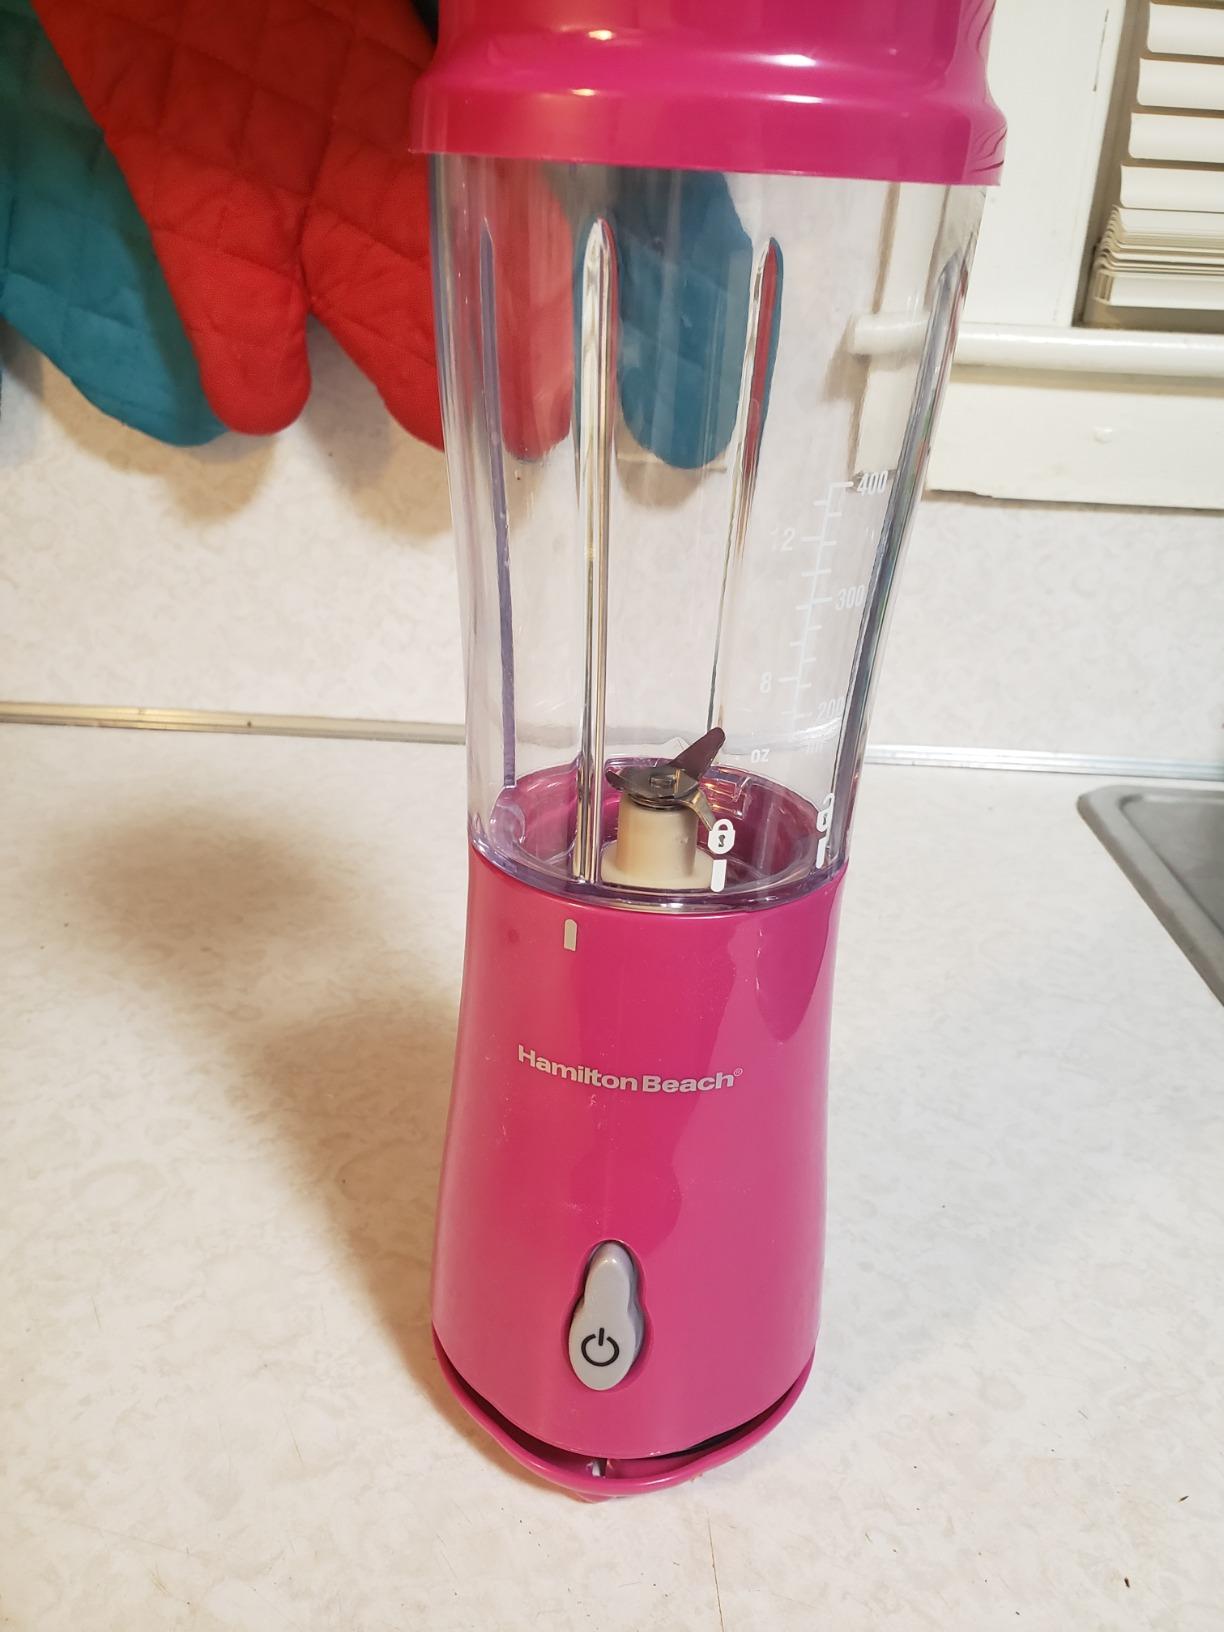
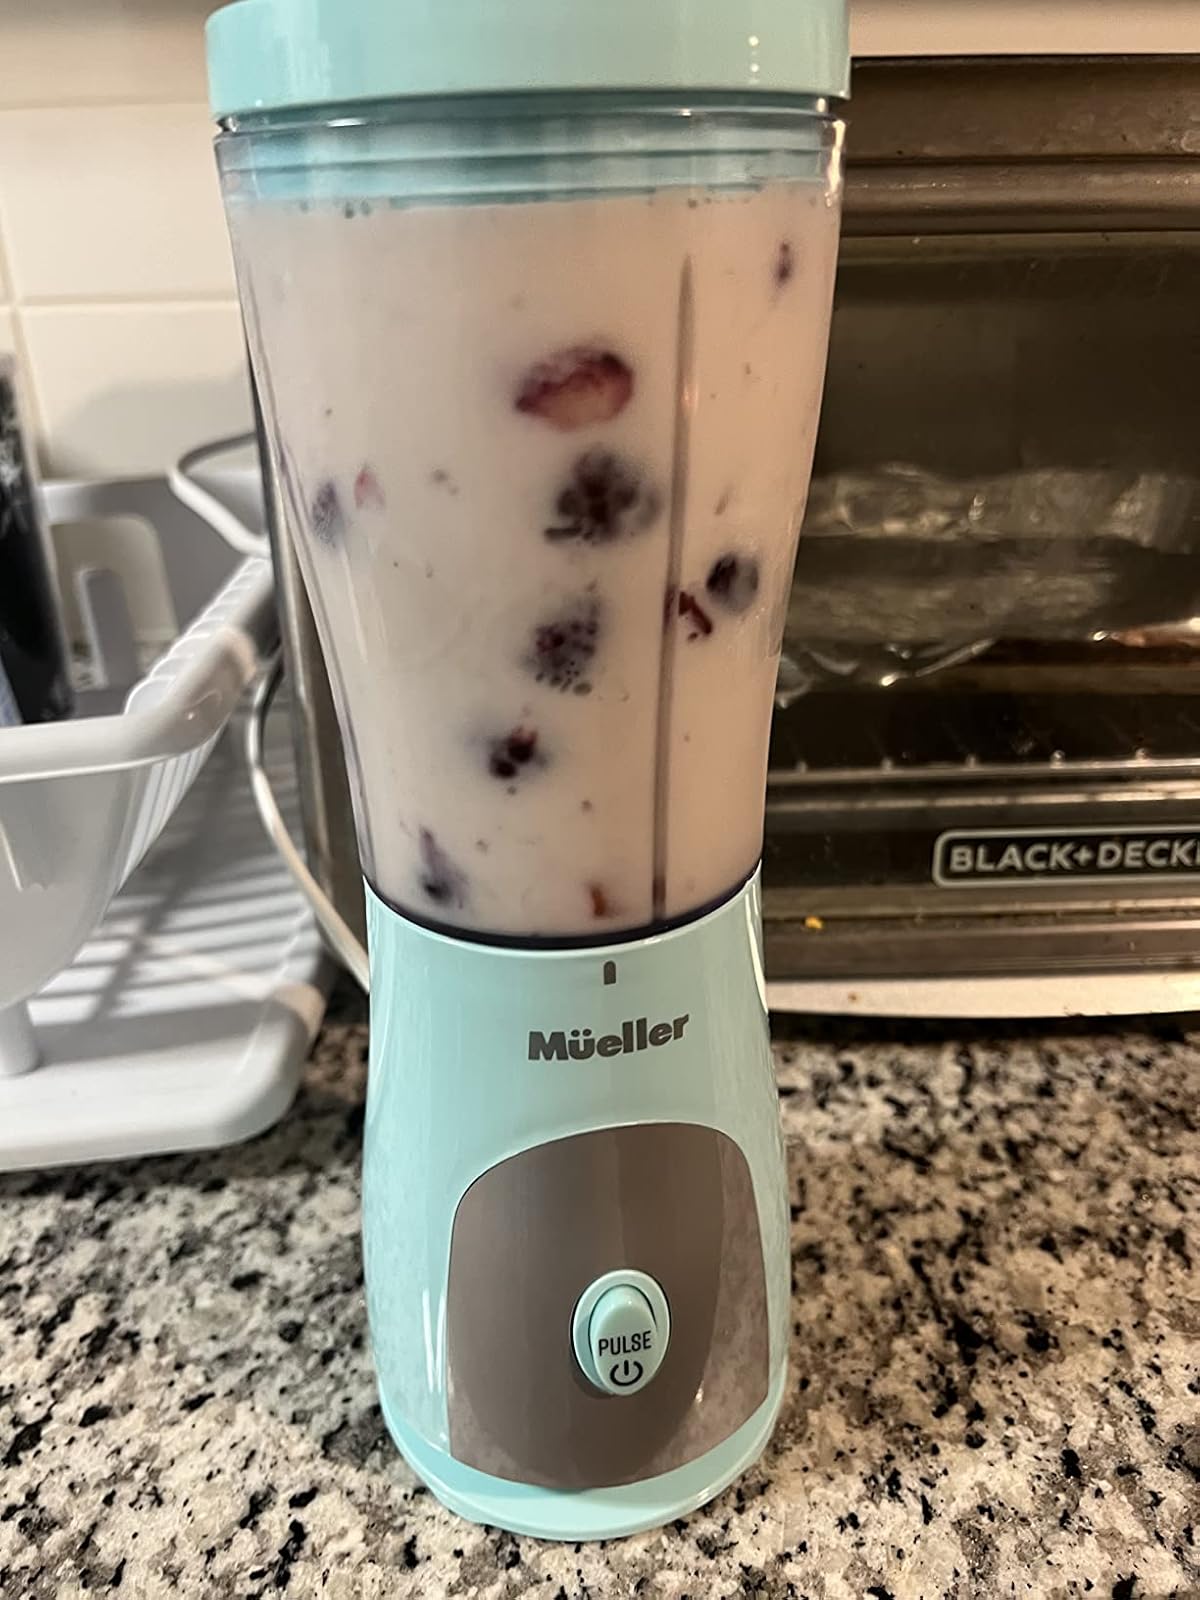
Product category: items_blender
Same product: no